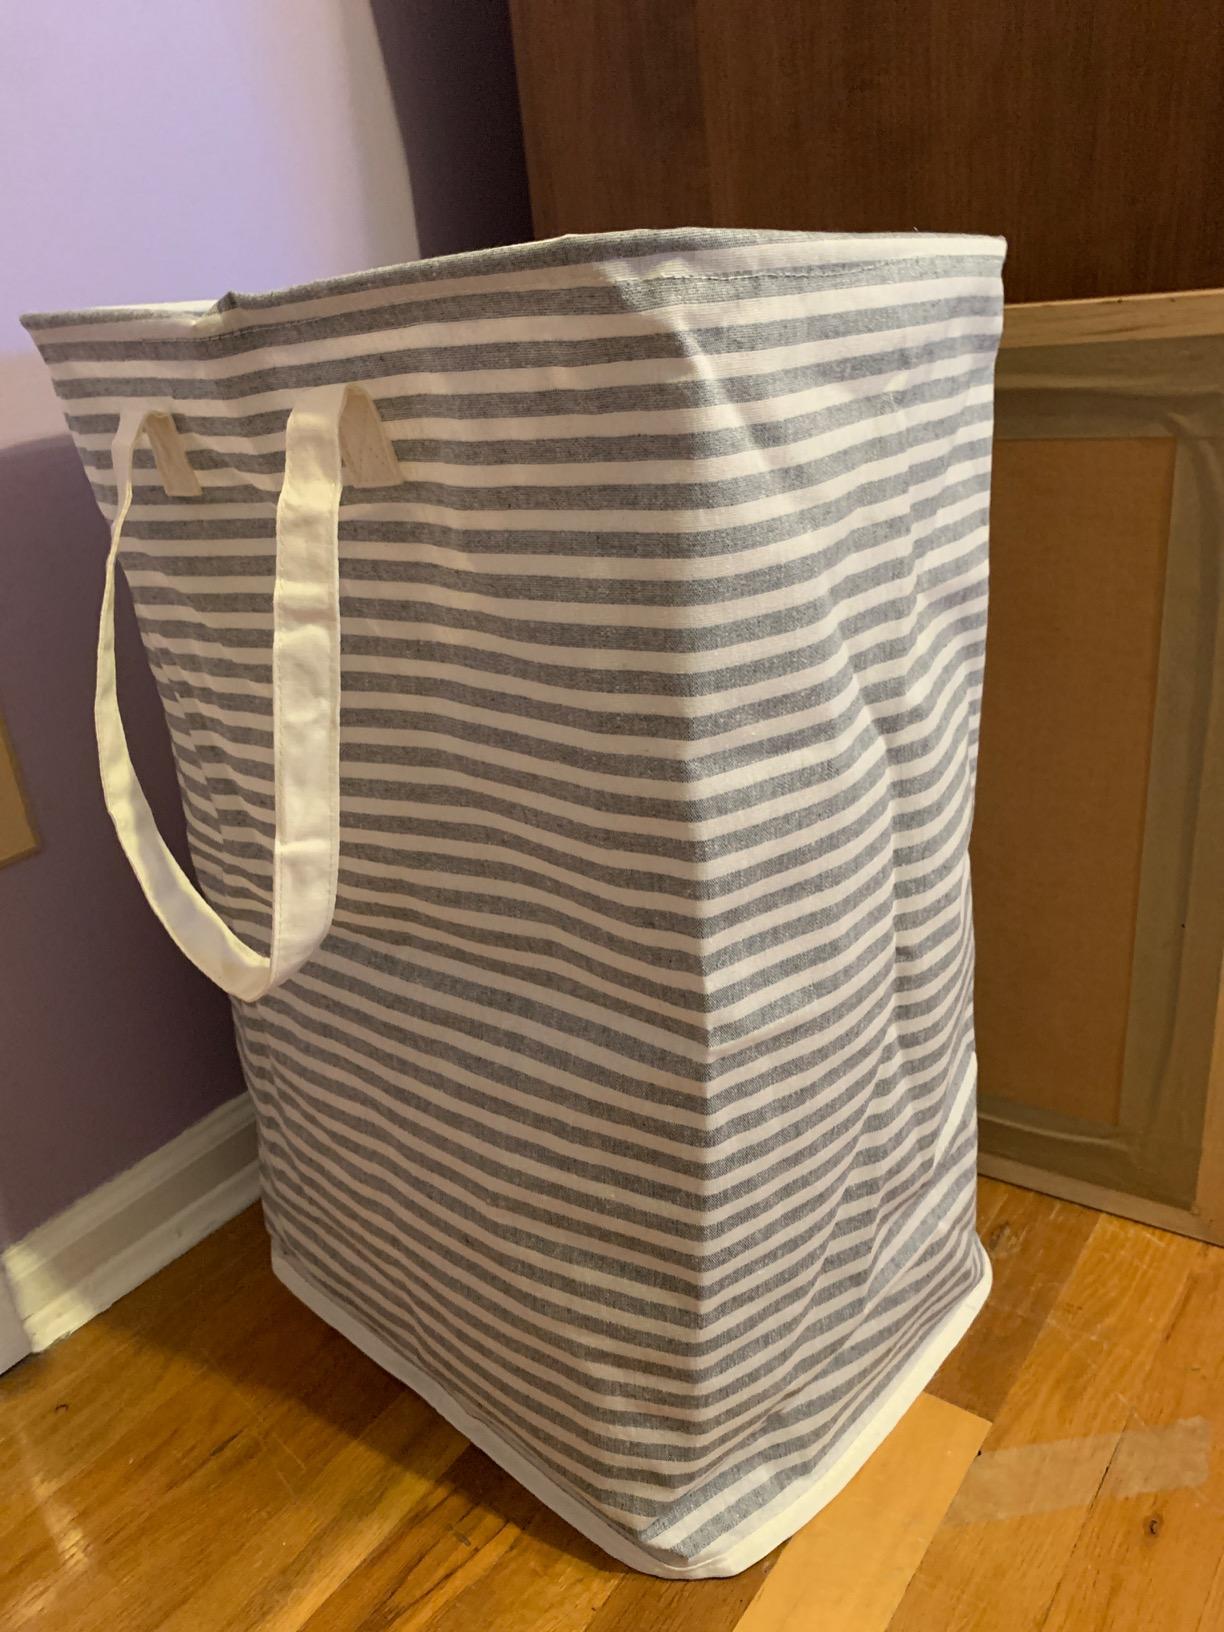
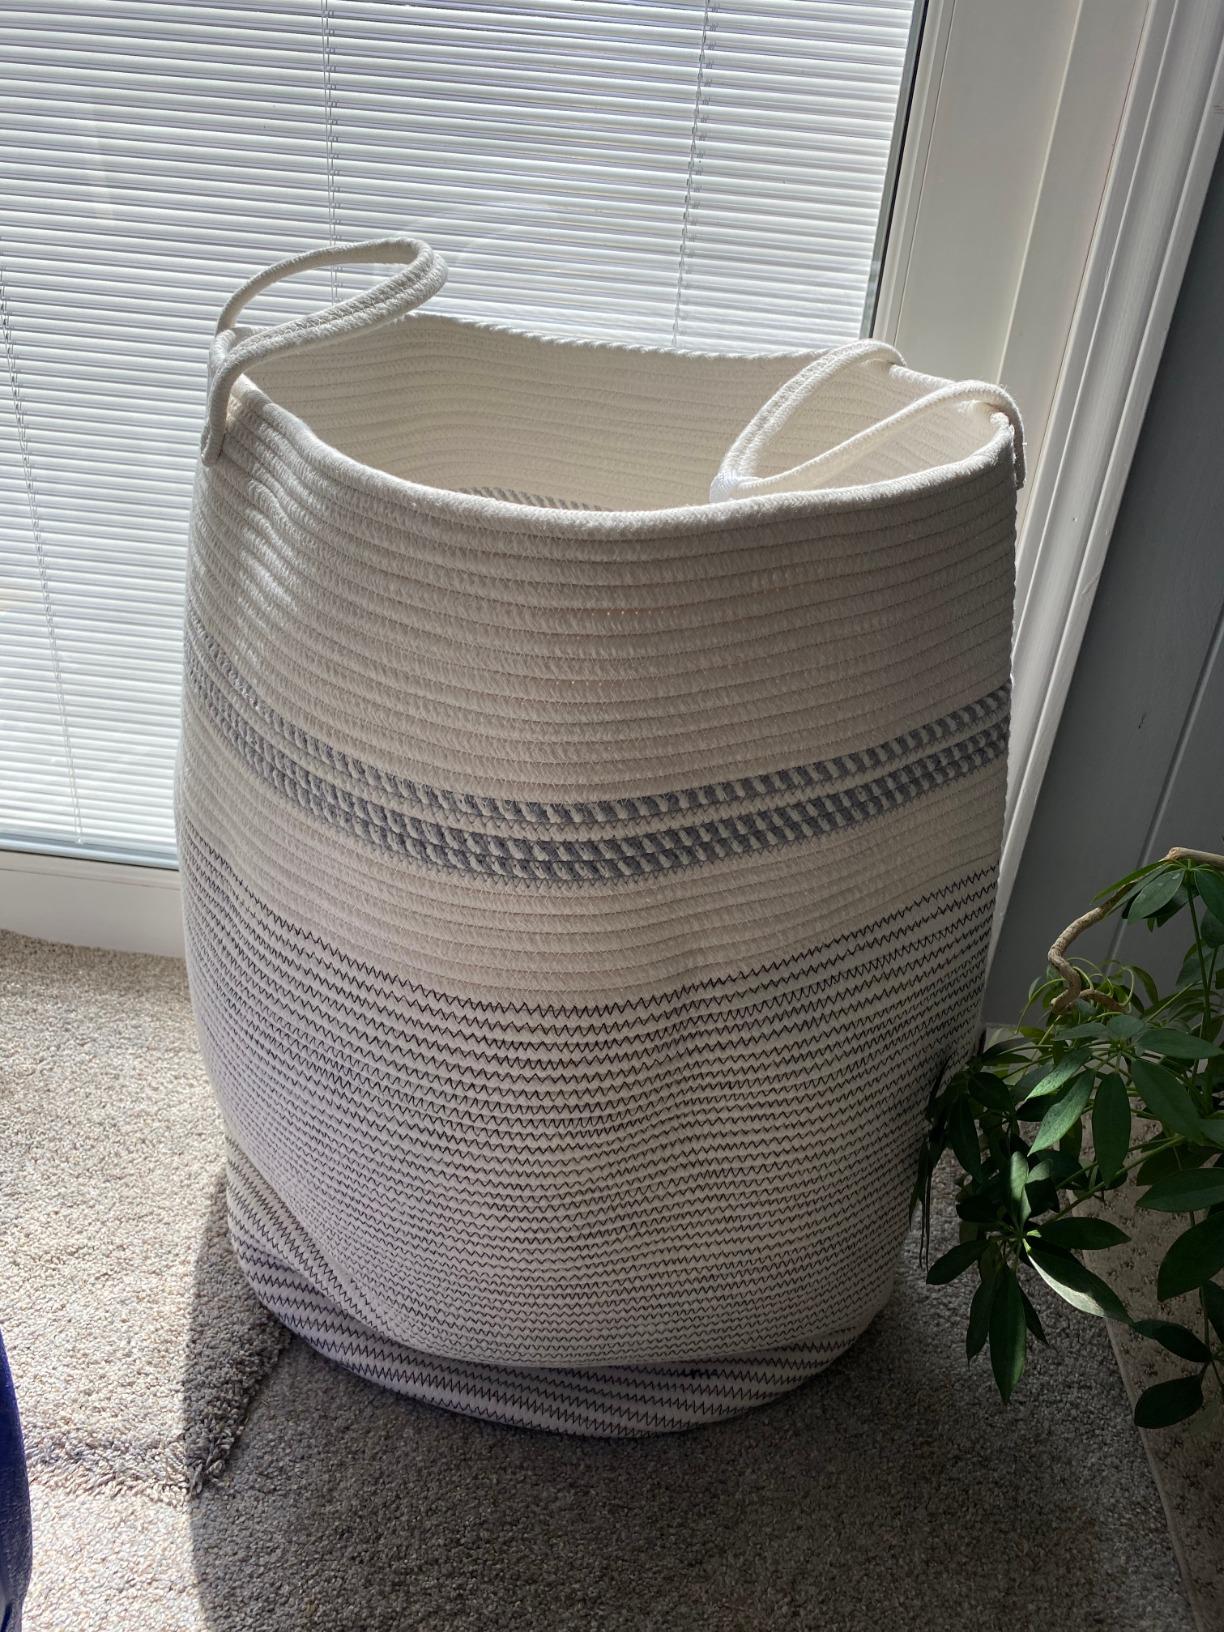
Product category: items_hamper
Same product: no